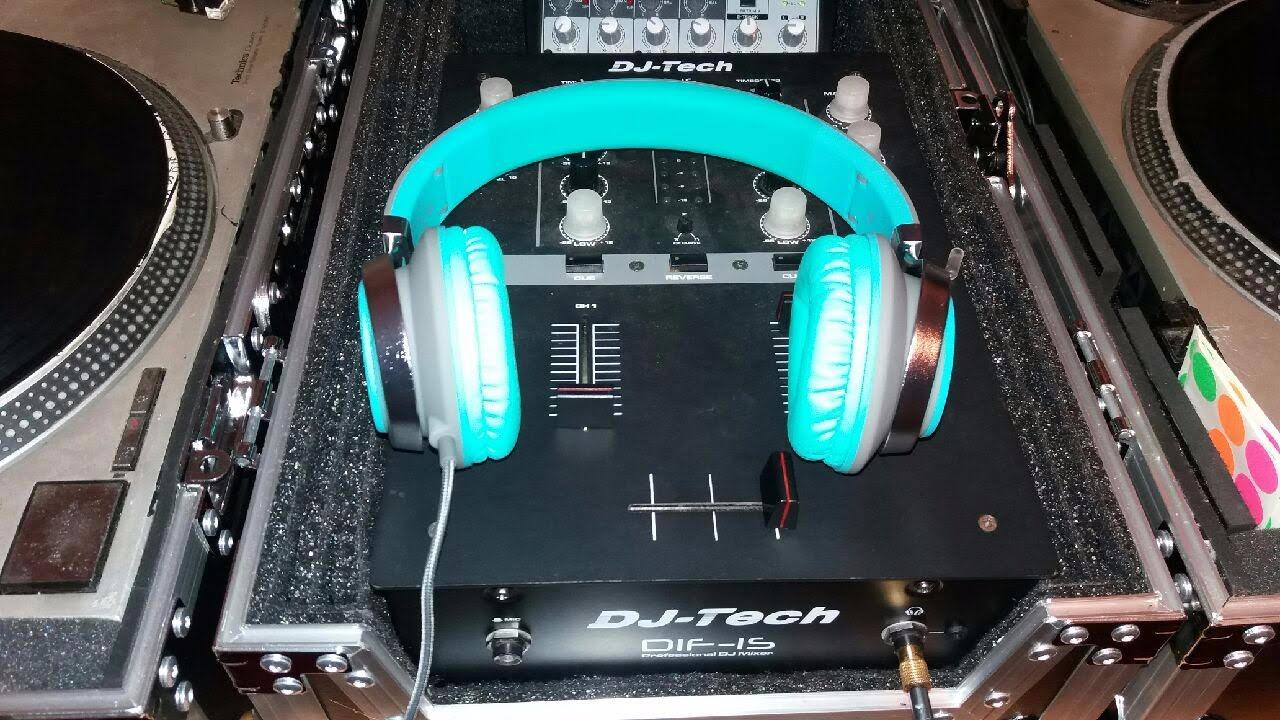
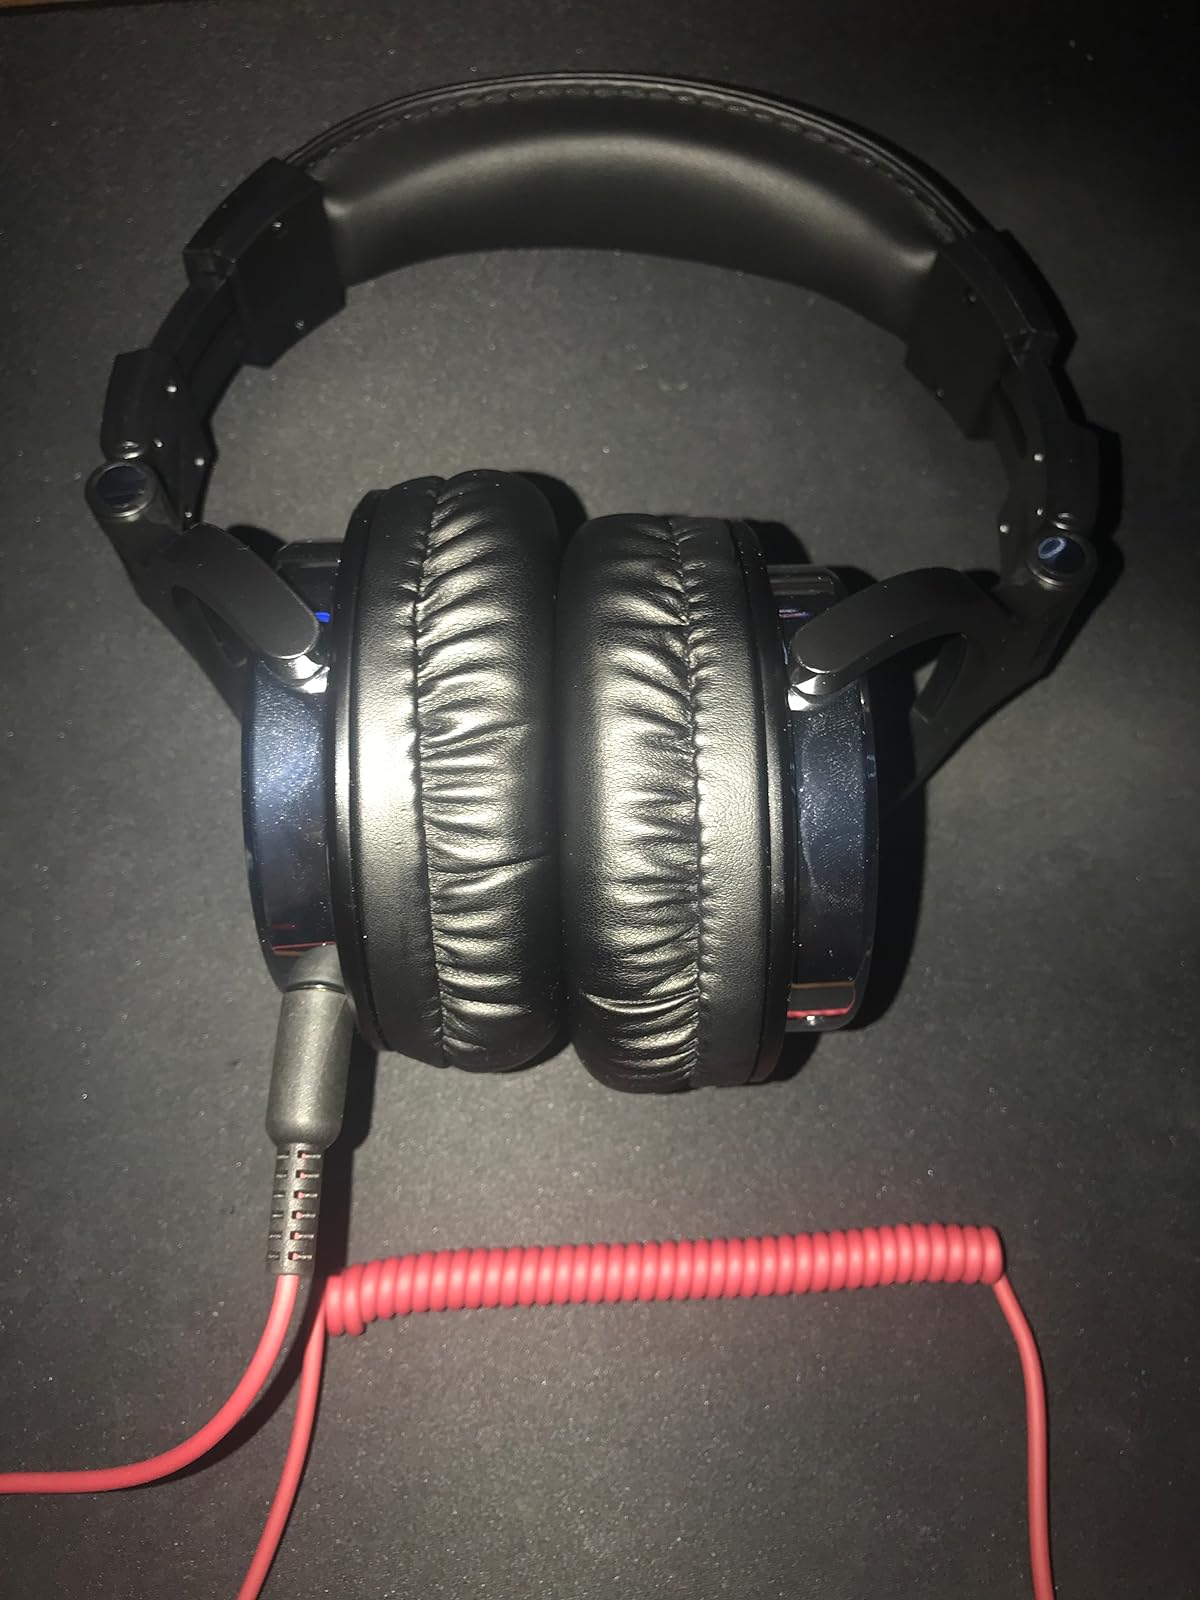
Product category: headphones
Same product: no